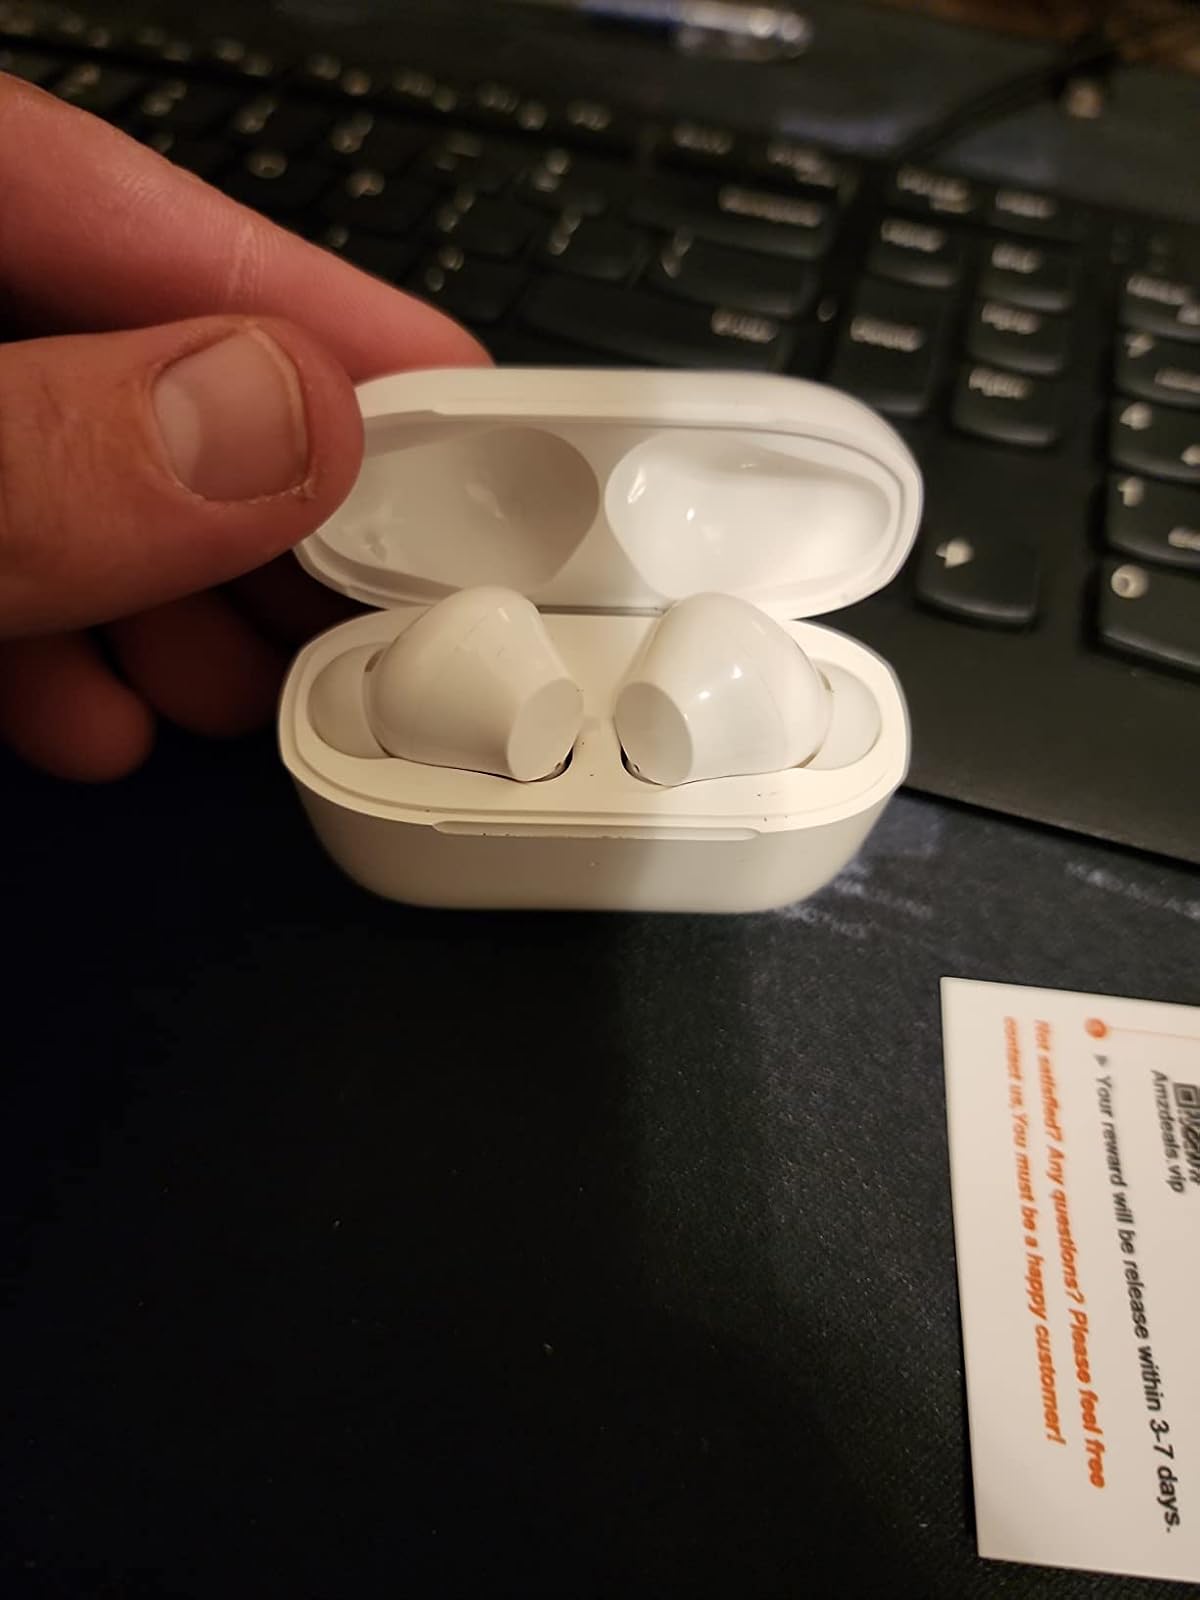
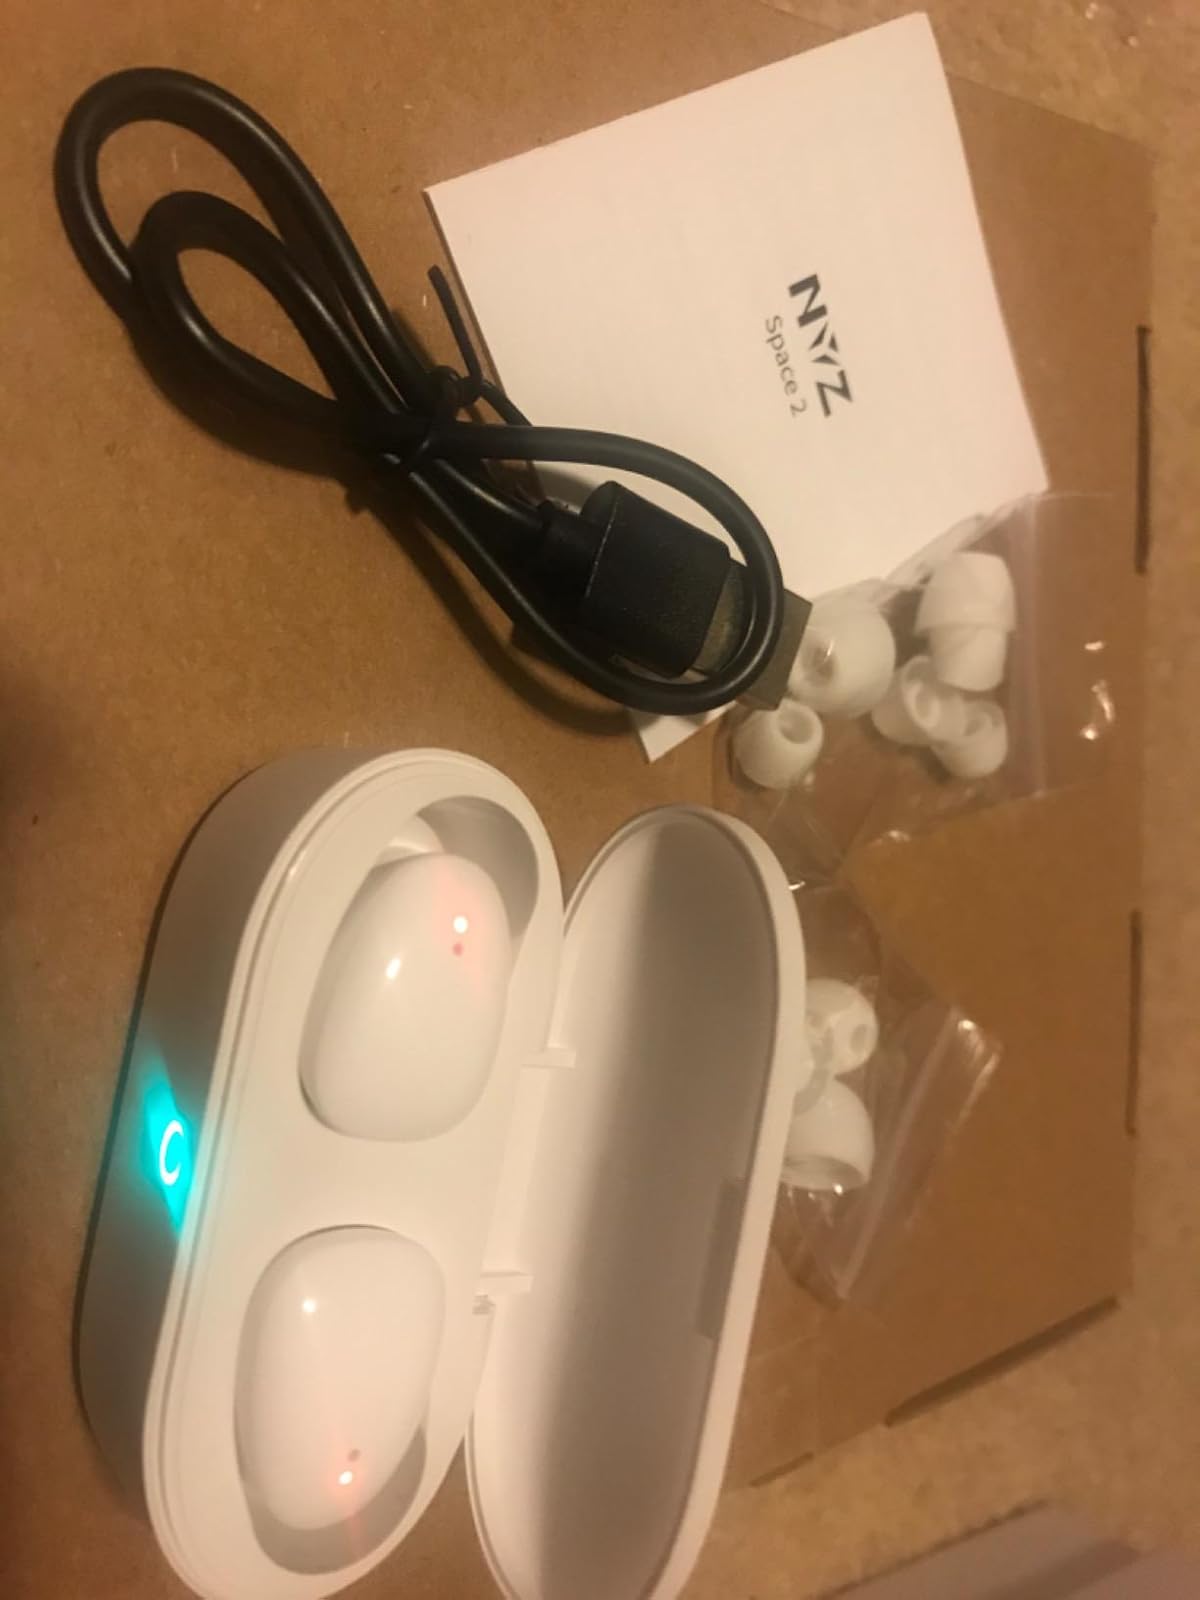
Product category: earbuds
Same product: no